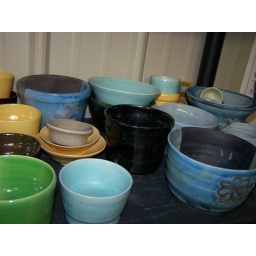
The black one in the middle is the first pot I ever threw.